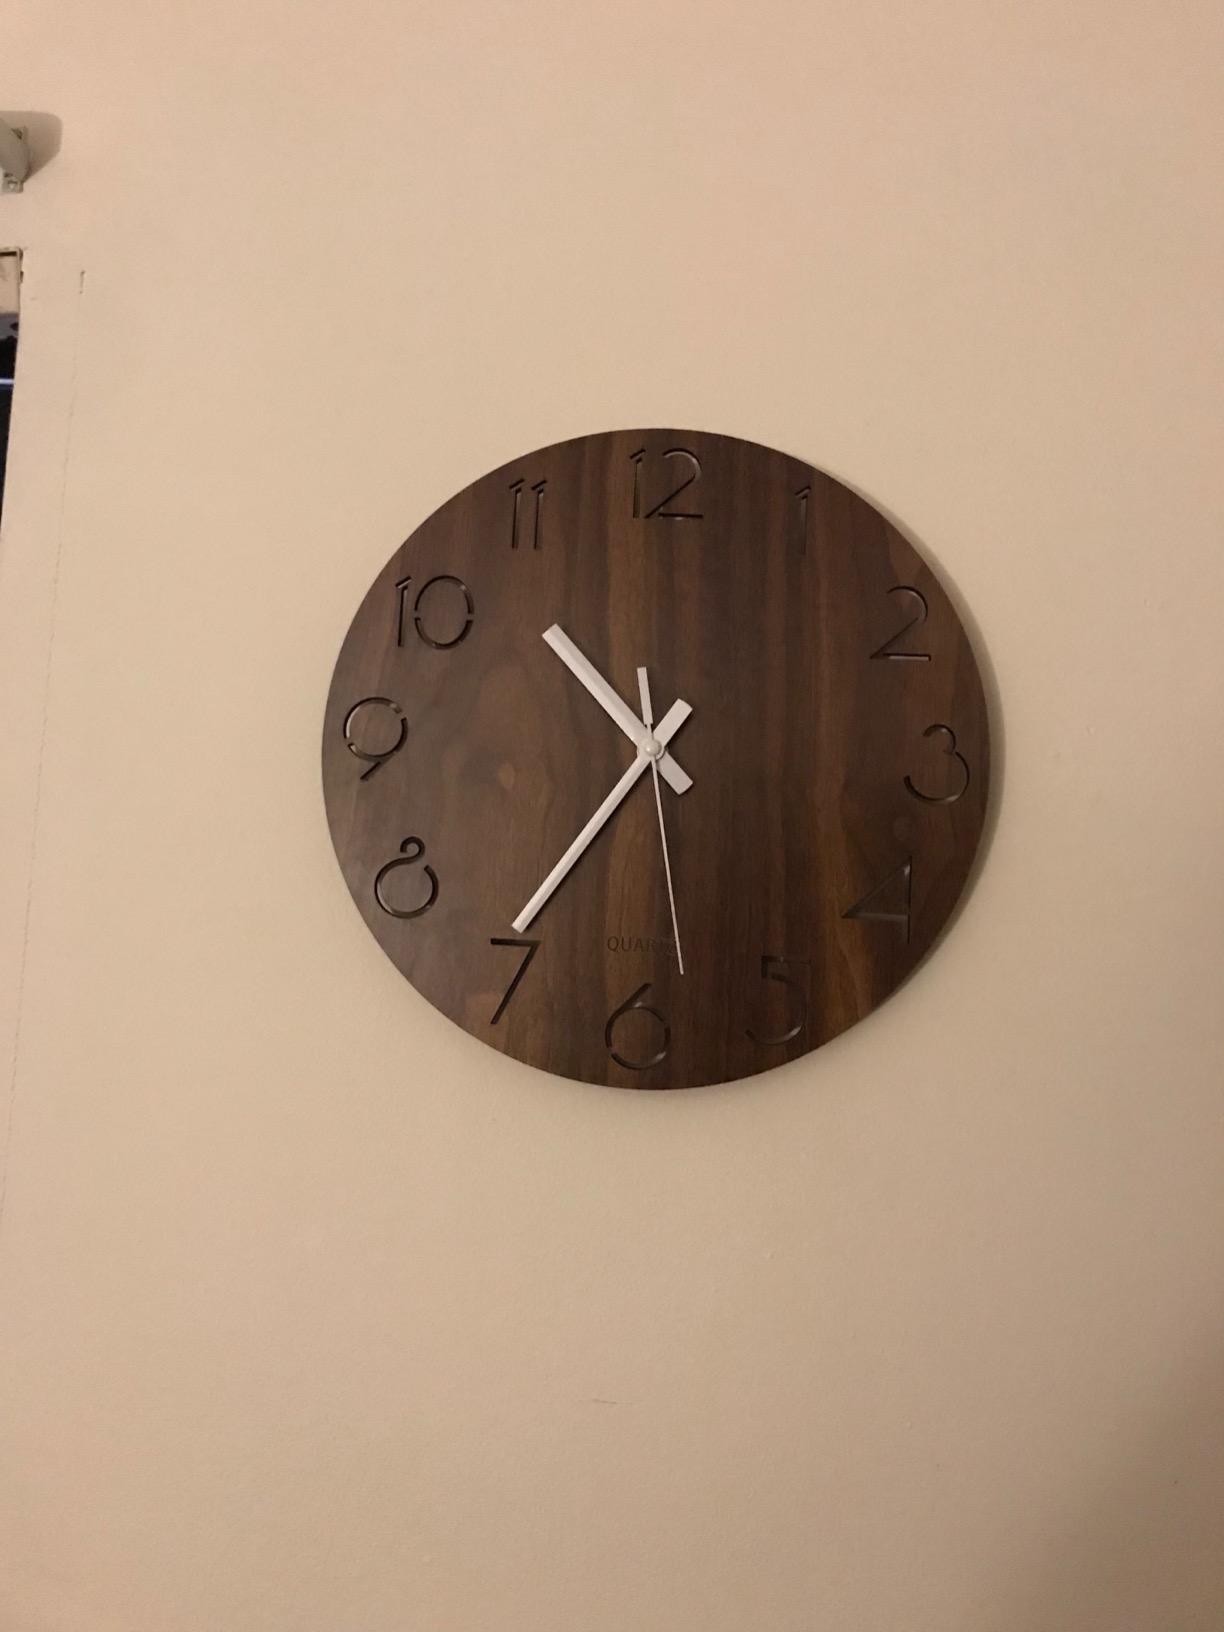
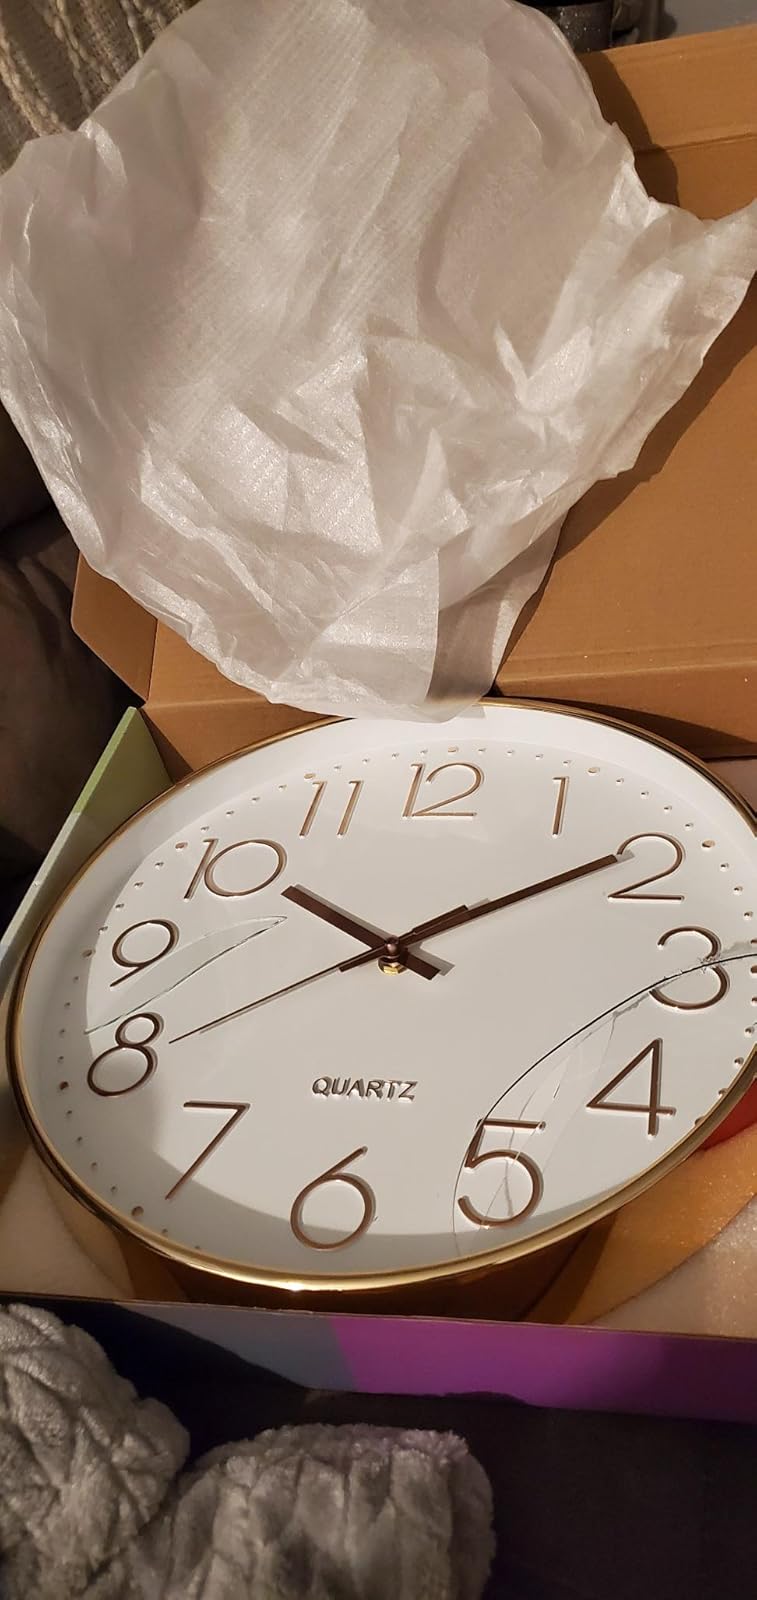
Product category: clock
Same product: no